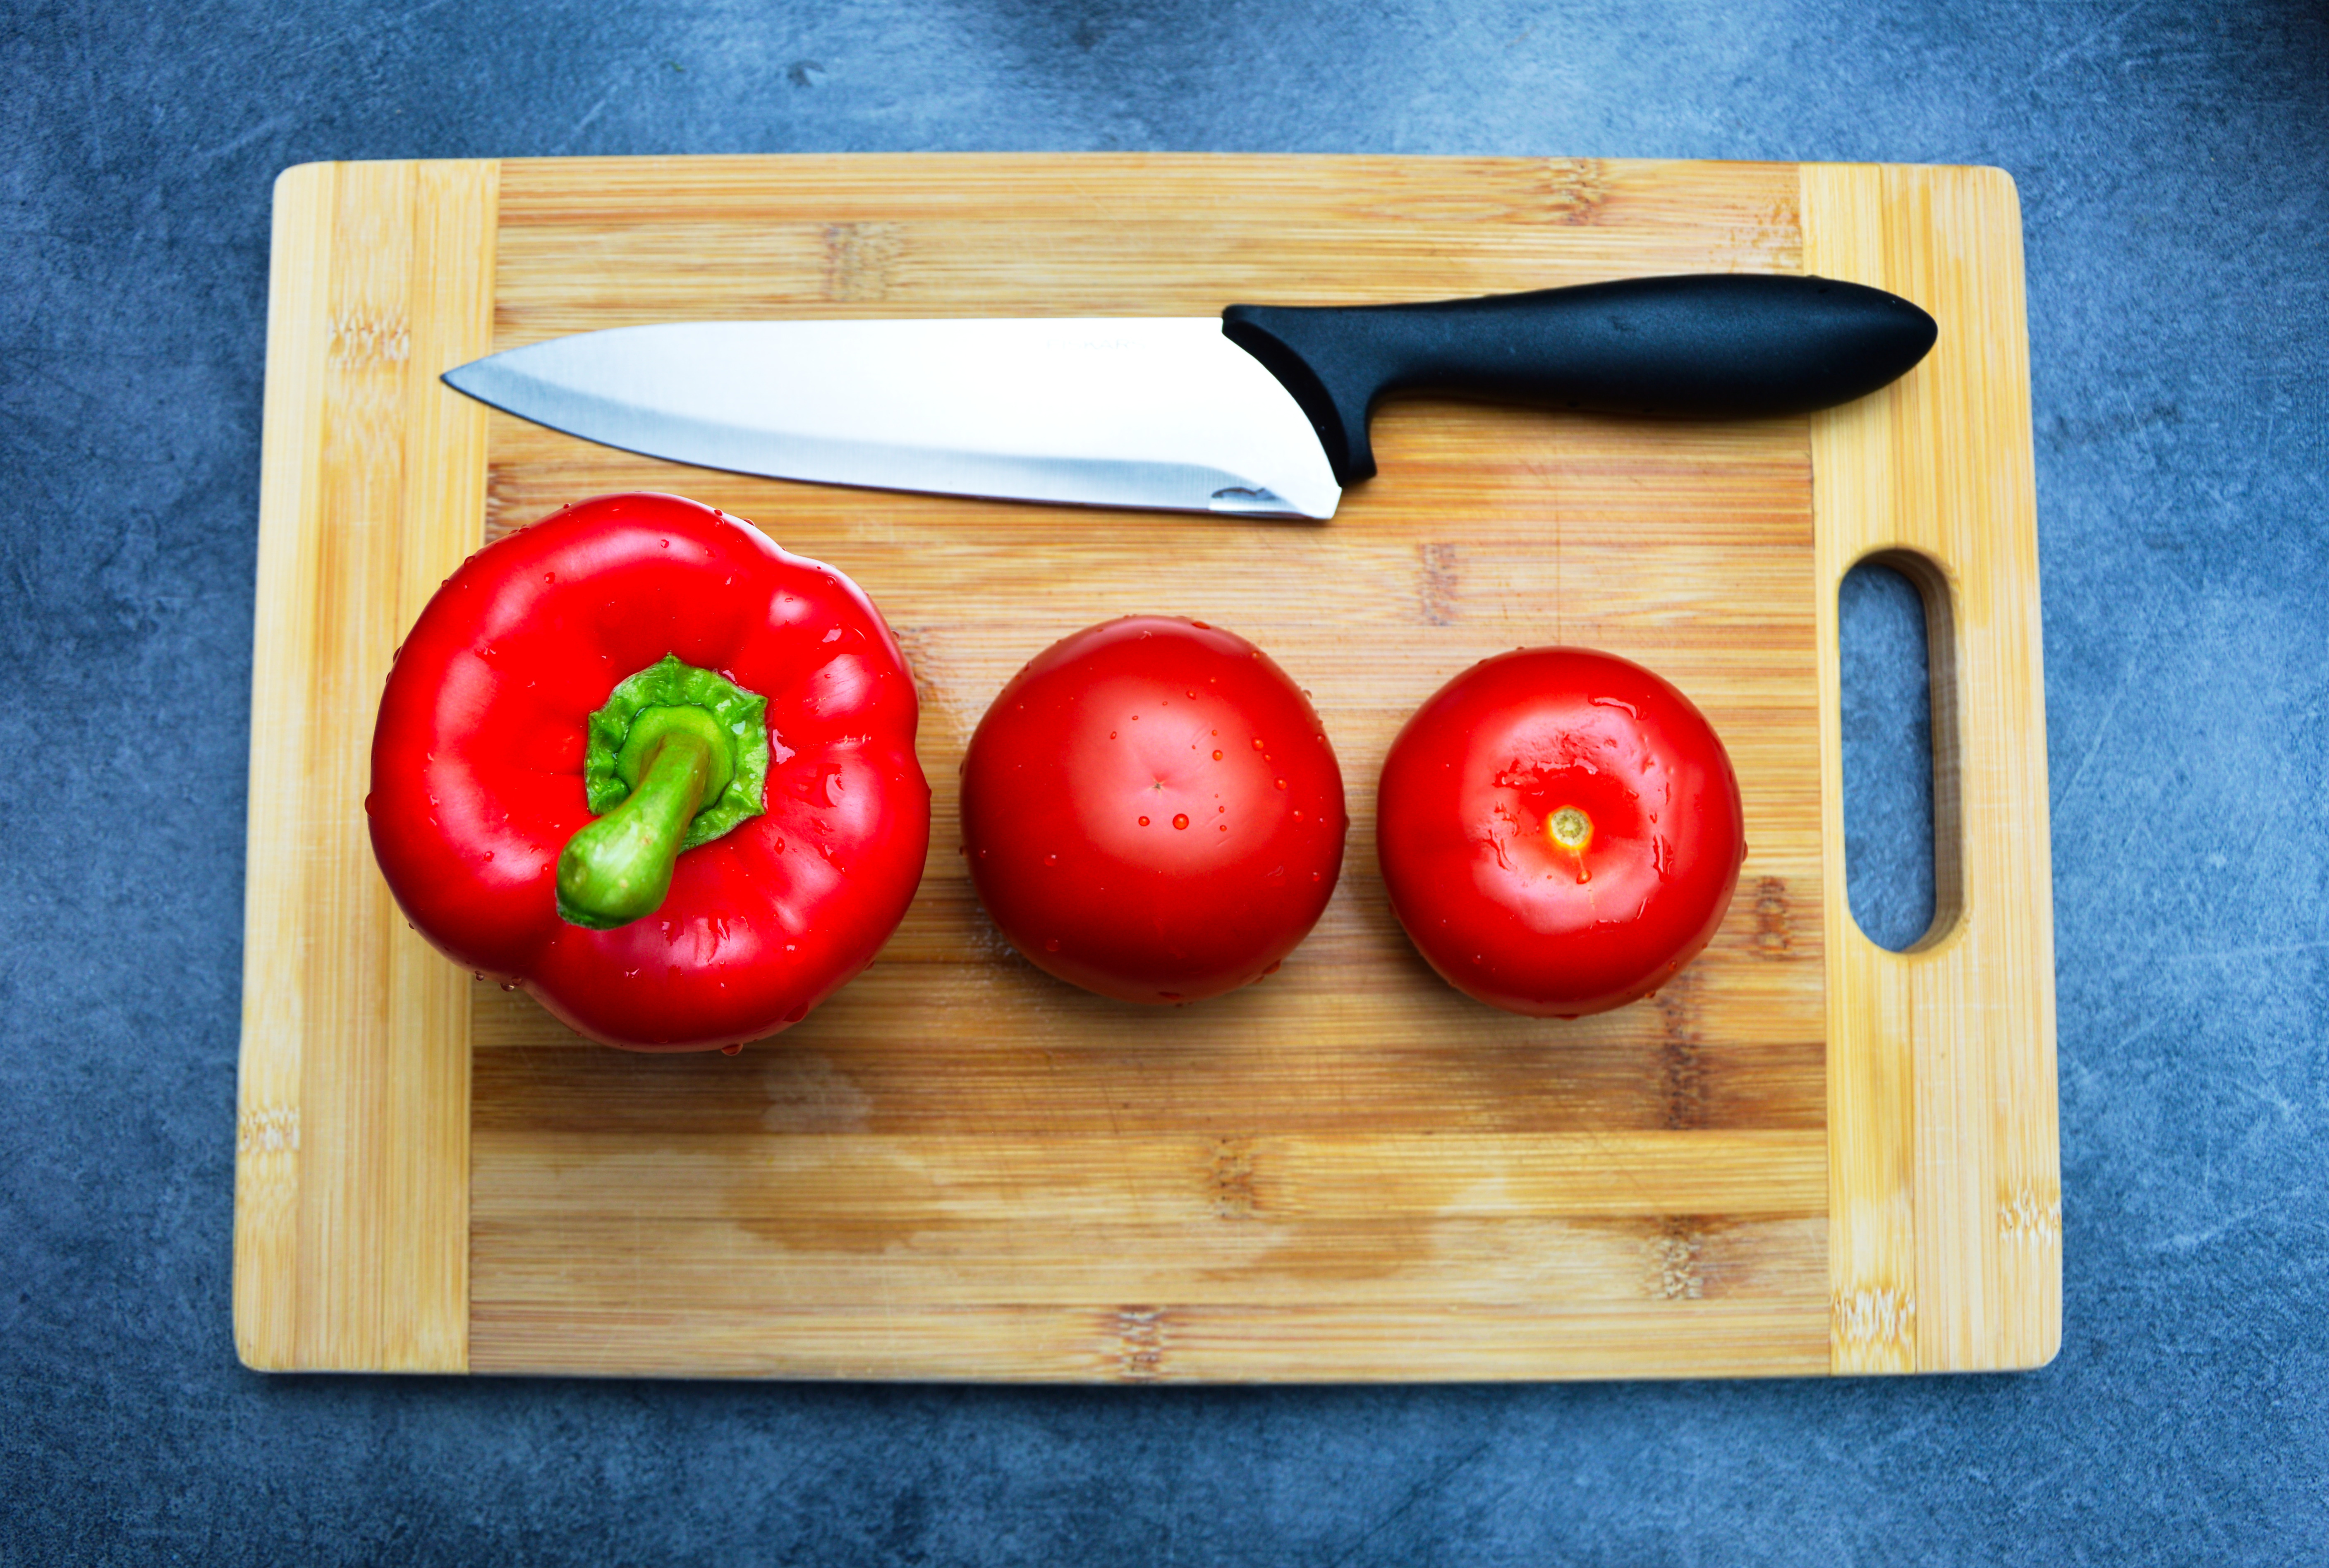
plant, fruit, wet, food, produce, vegetable, knife, tomato, vegetables, bell pepper, tomatoes, ingredients, flowering plant, land plant